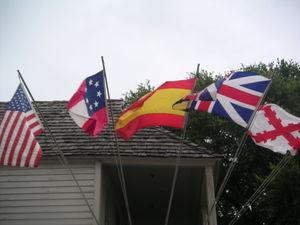
Les premiers éléments de l'histoire de la Floride remontent à plus de 12 000 ans, lorsque les premiers Amérindiens peuplèrent la région. Elle fut découverte par l’Espagnol Juan Ponce de León en 1513 et baptisée. Enjeu des puissances coloniales, elle passa successivement sous la souveraineté de l'Espagne et de la Grande-Bretagne. Elle devint un territoire puis un État américain.